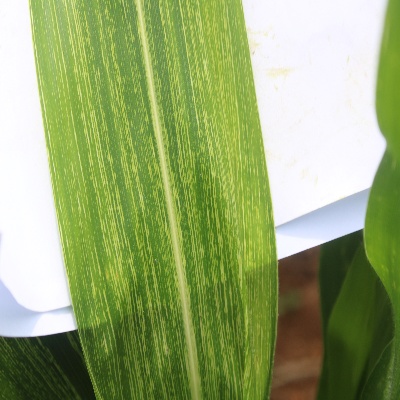
Crop: Maize
Condition: streak virus